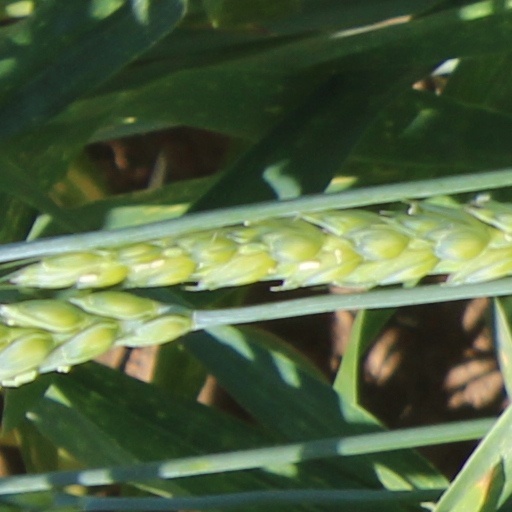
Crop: wheat